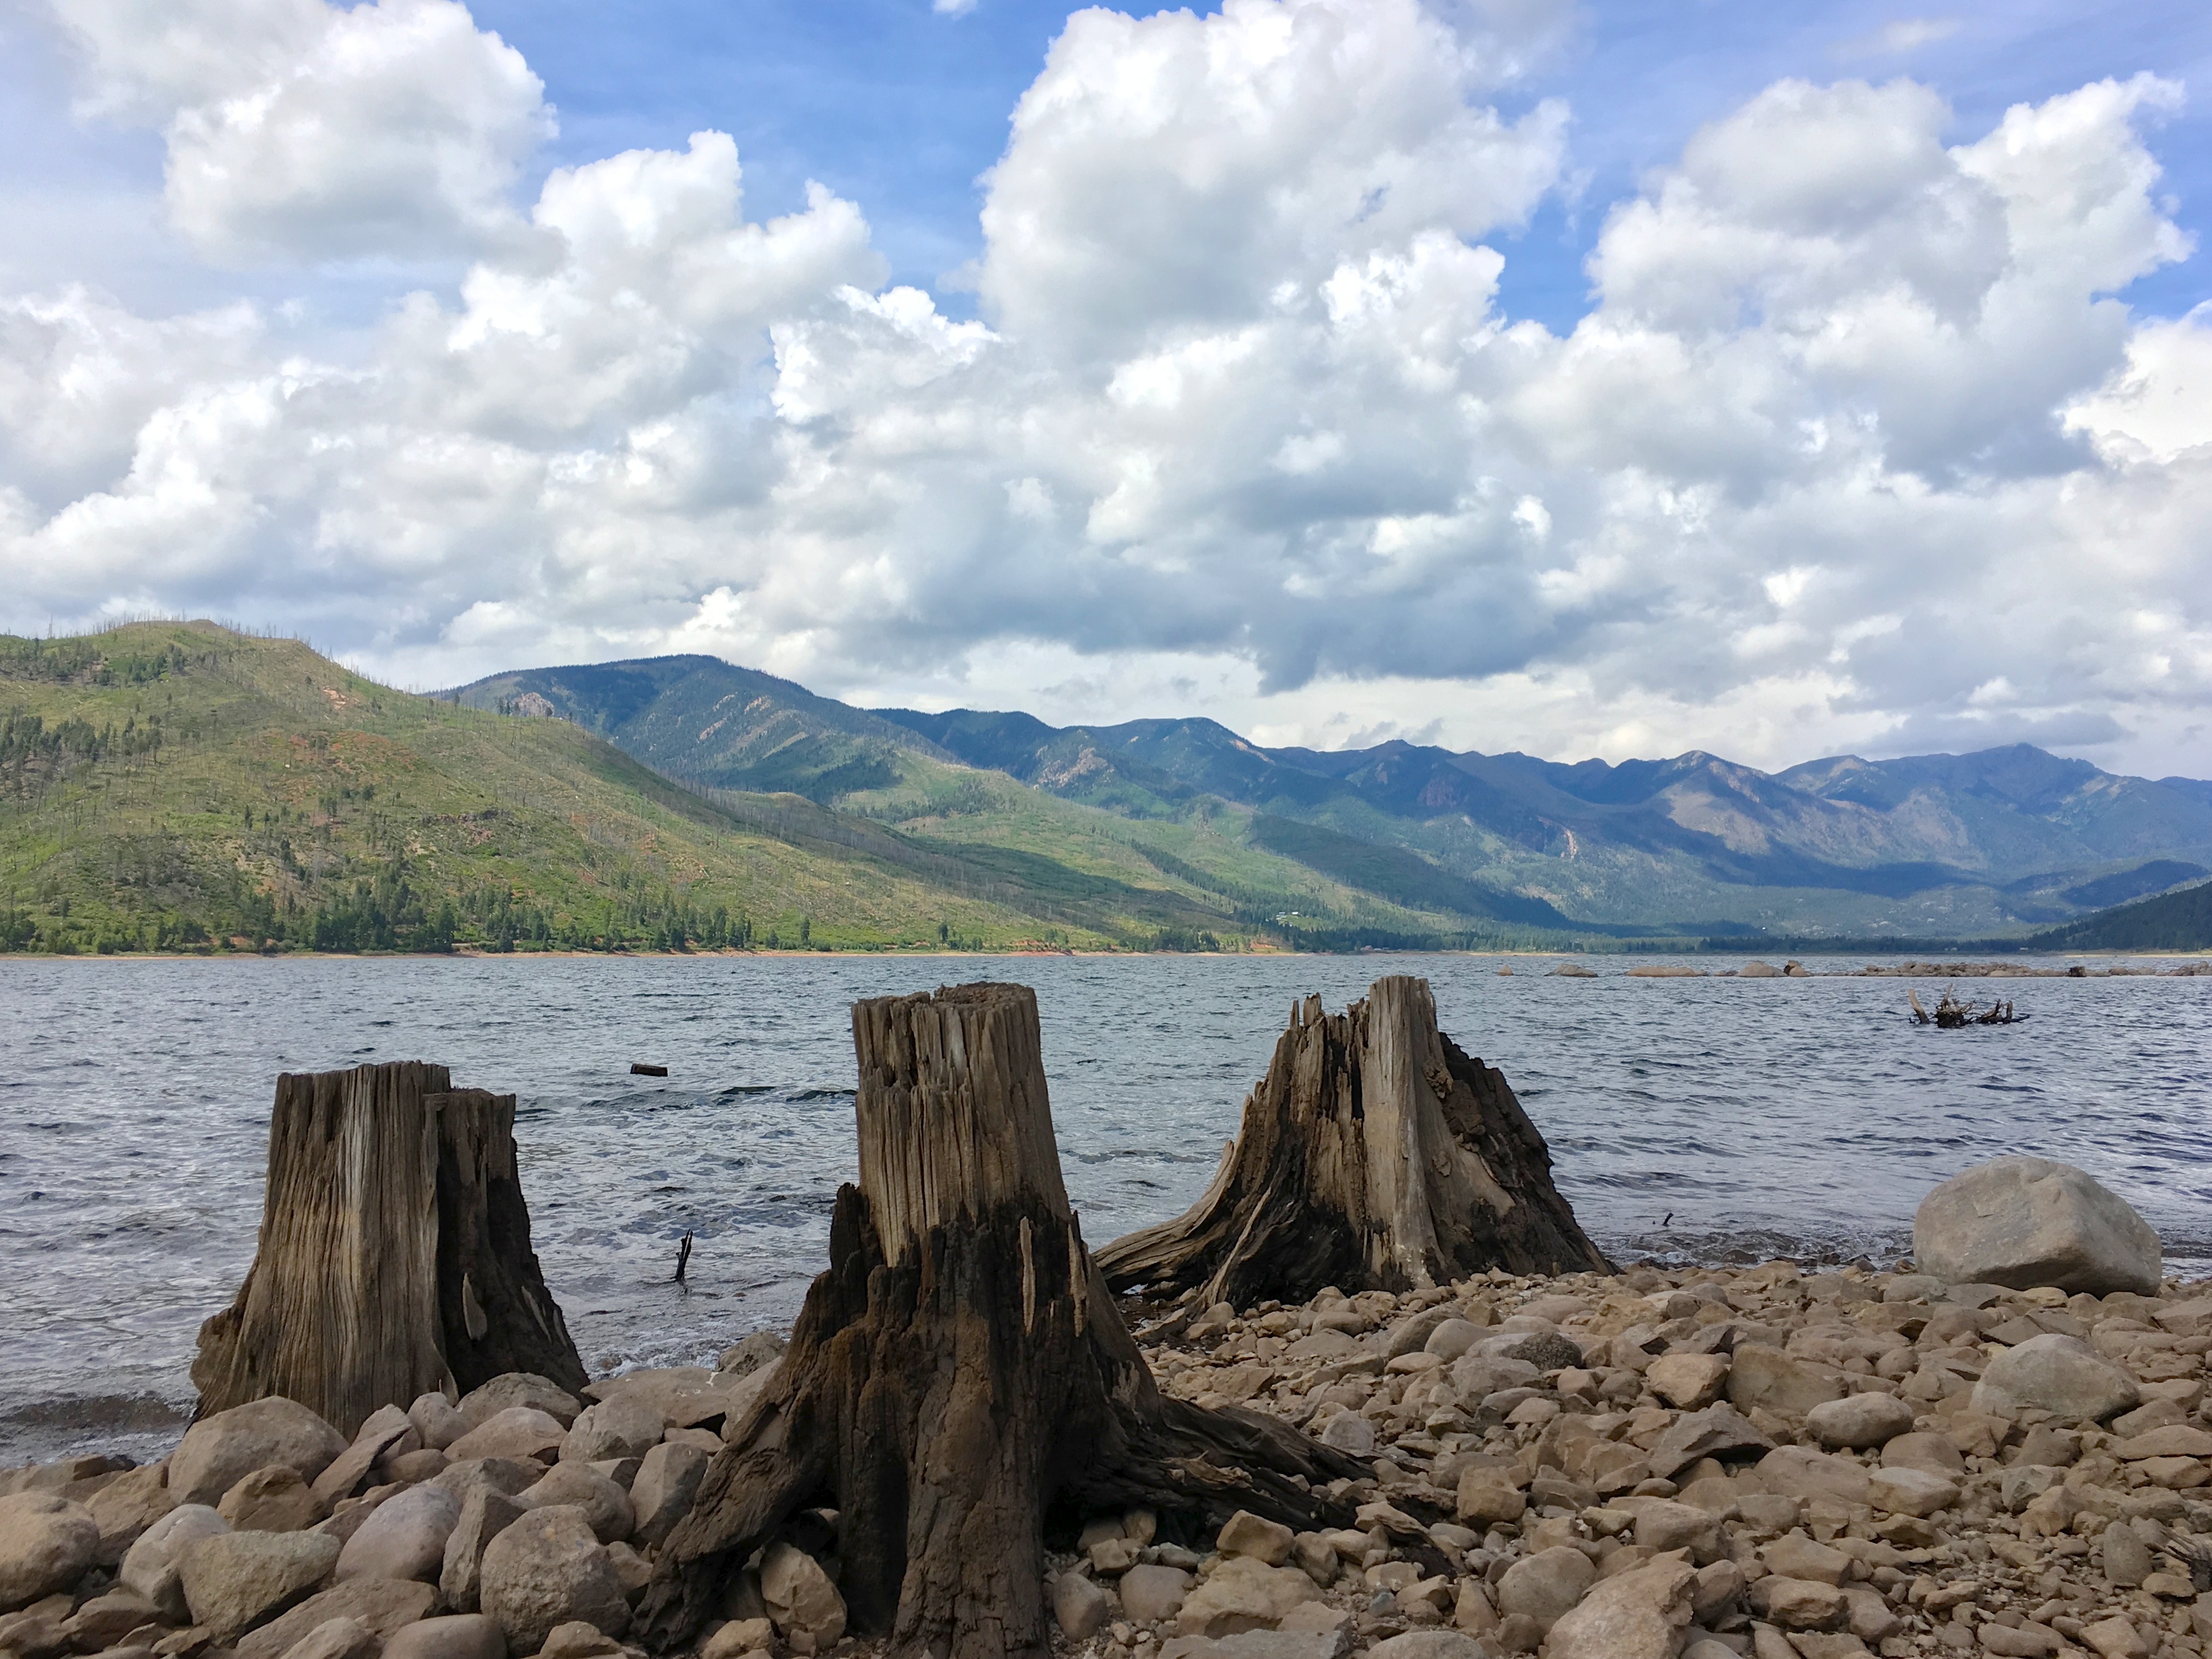
beach, landscape, sea, coast, water, nature, sand, rock, ocean, wilderness, mountain, cloud, shore, lake, vacation, cliff, cove, bay, terrain, material, body of water, geology, loch, cape, natural environment